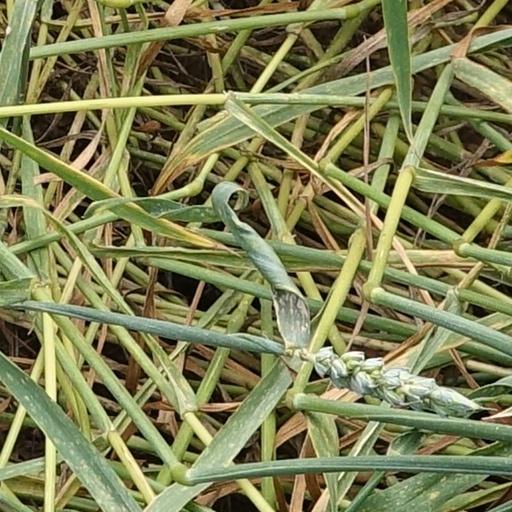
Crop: wheat